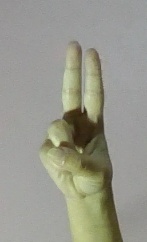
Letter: taa